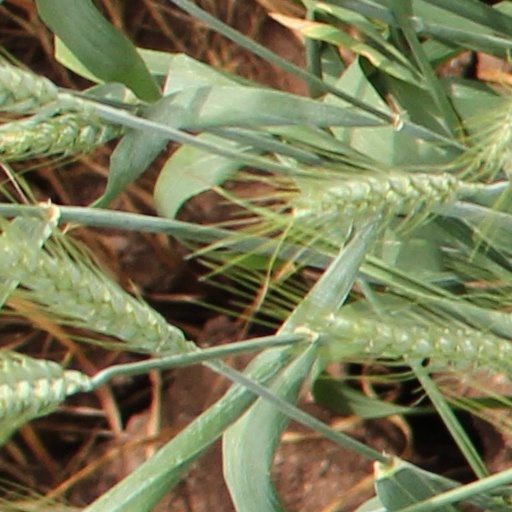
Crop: wheat